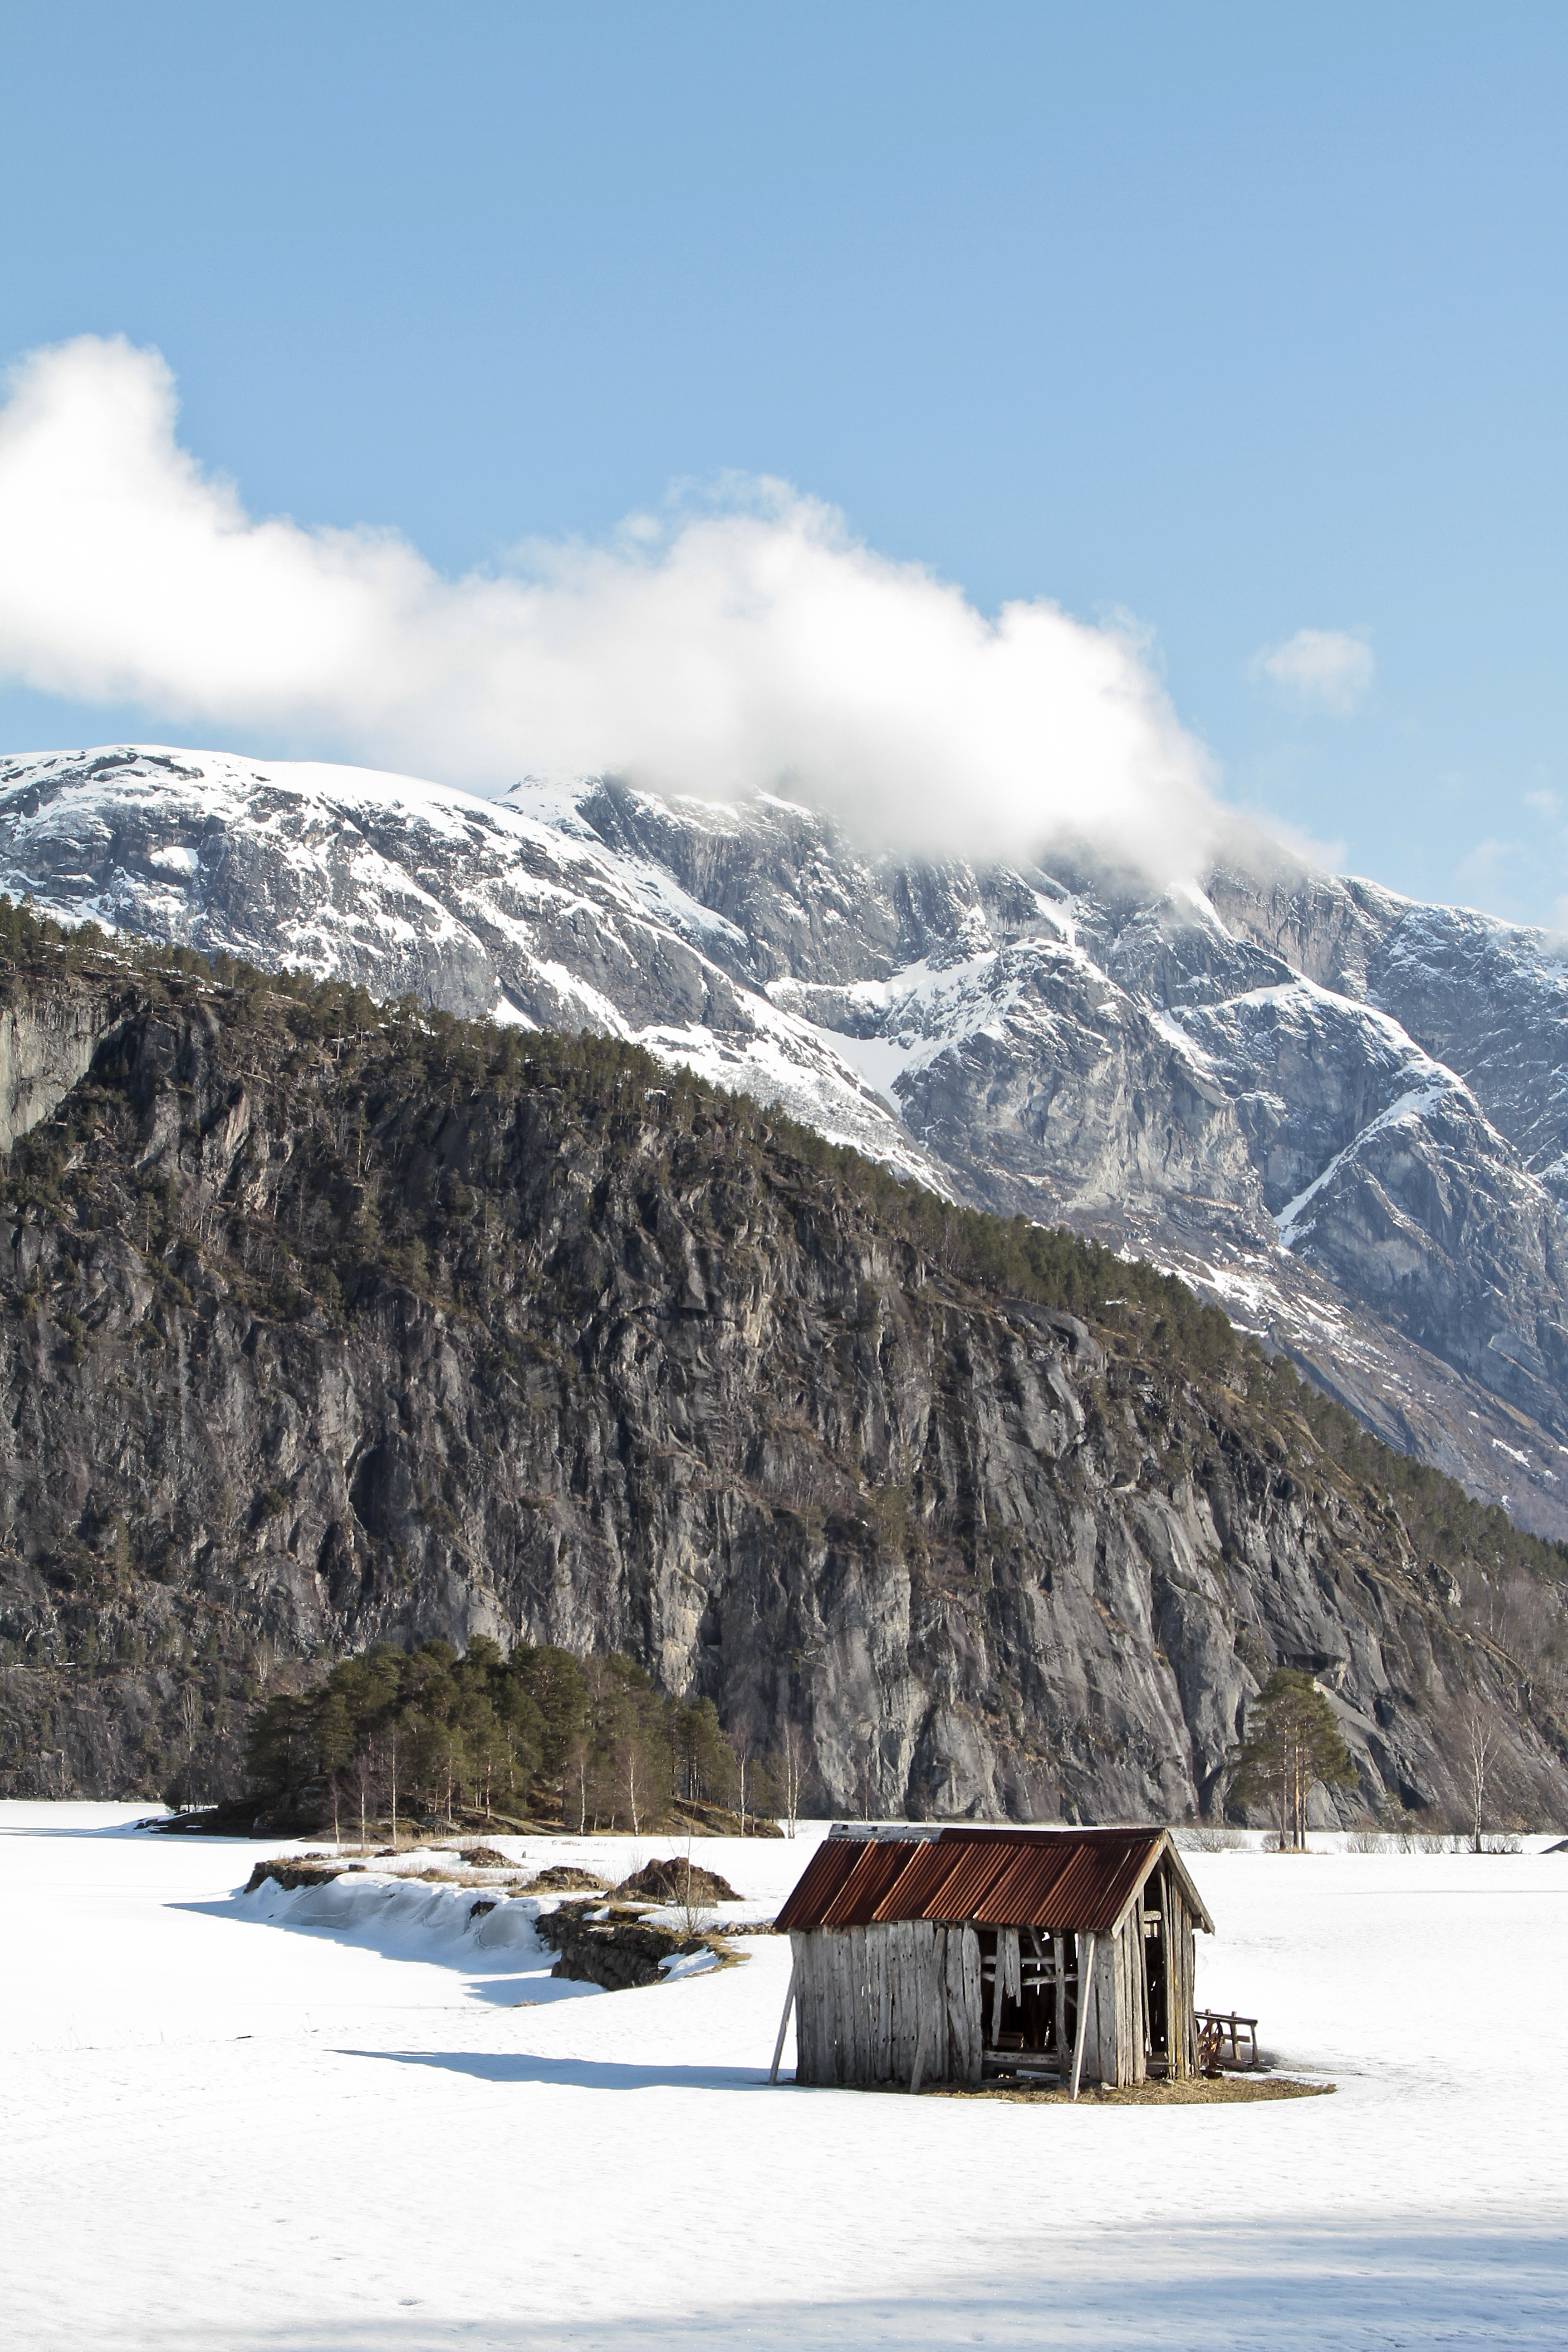
landscape, nature, mountain, snow, cold, winter, sky, lake, mountain range, shack, ice, vehicle, glacier, weather, fjord, arctic, season, clouds, alps, landform, mountainous landforms, glacial landform, geological phenomenon